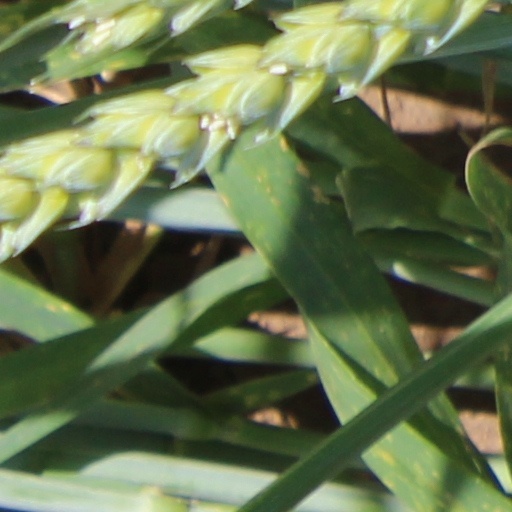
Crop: wheat